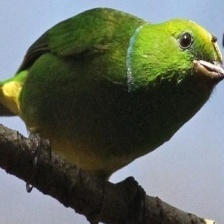
Species: GOLDEN CHLOROPHONIA
Scientific name: CHLOROPHONIA CALLOPHRYS